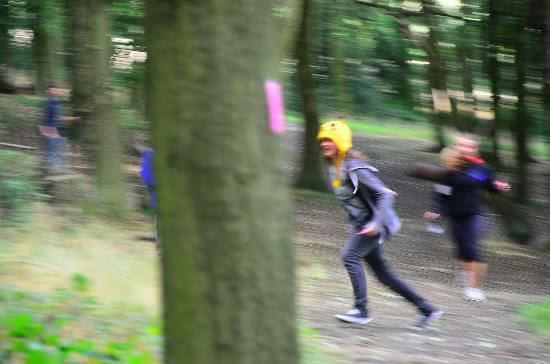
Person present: Yes